Michael Barr (U.S. official)

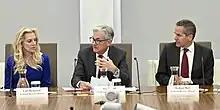
Barr (right) with Federal Reserve Vice Chair Lael Brainard and Chair Jerome Powell in 2022

On April 15, 2022, Barr was announced by President Joe Biden as his nominee for the Federal Reserve, to take the position of Vice Chair for Supervision of the Federal Reserve, following the failed nomination of Sarah Bloom Raskin. Barr was confirmed 66–28 as both Federal Reserve governor and vice chair for supervision on July 13, 2022, and sworn in on July 19, 2022.